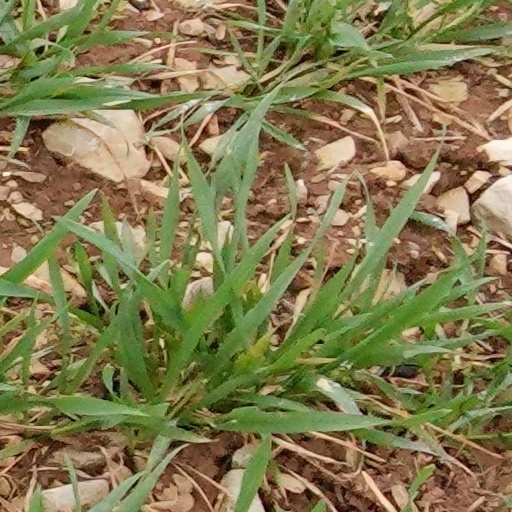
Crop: wheat